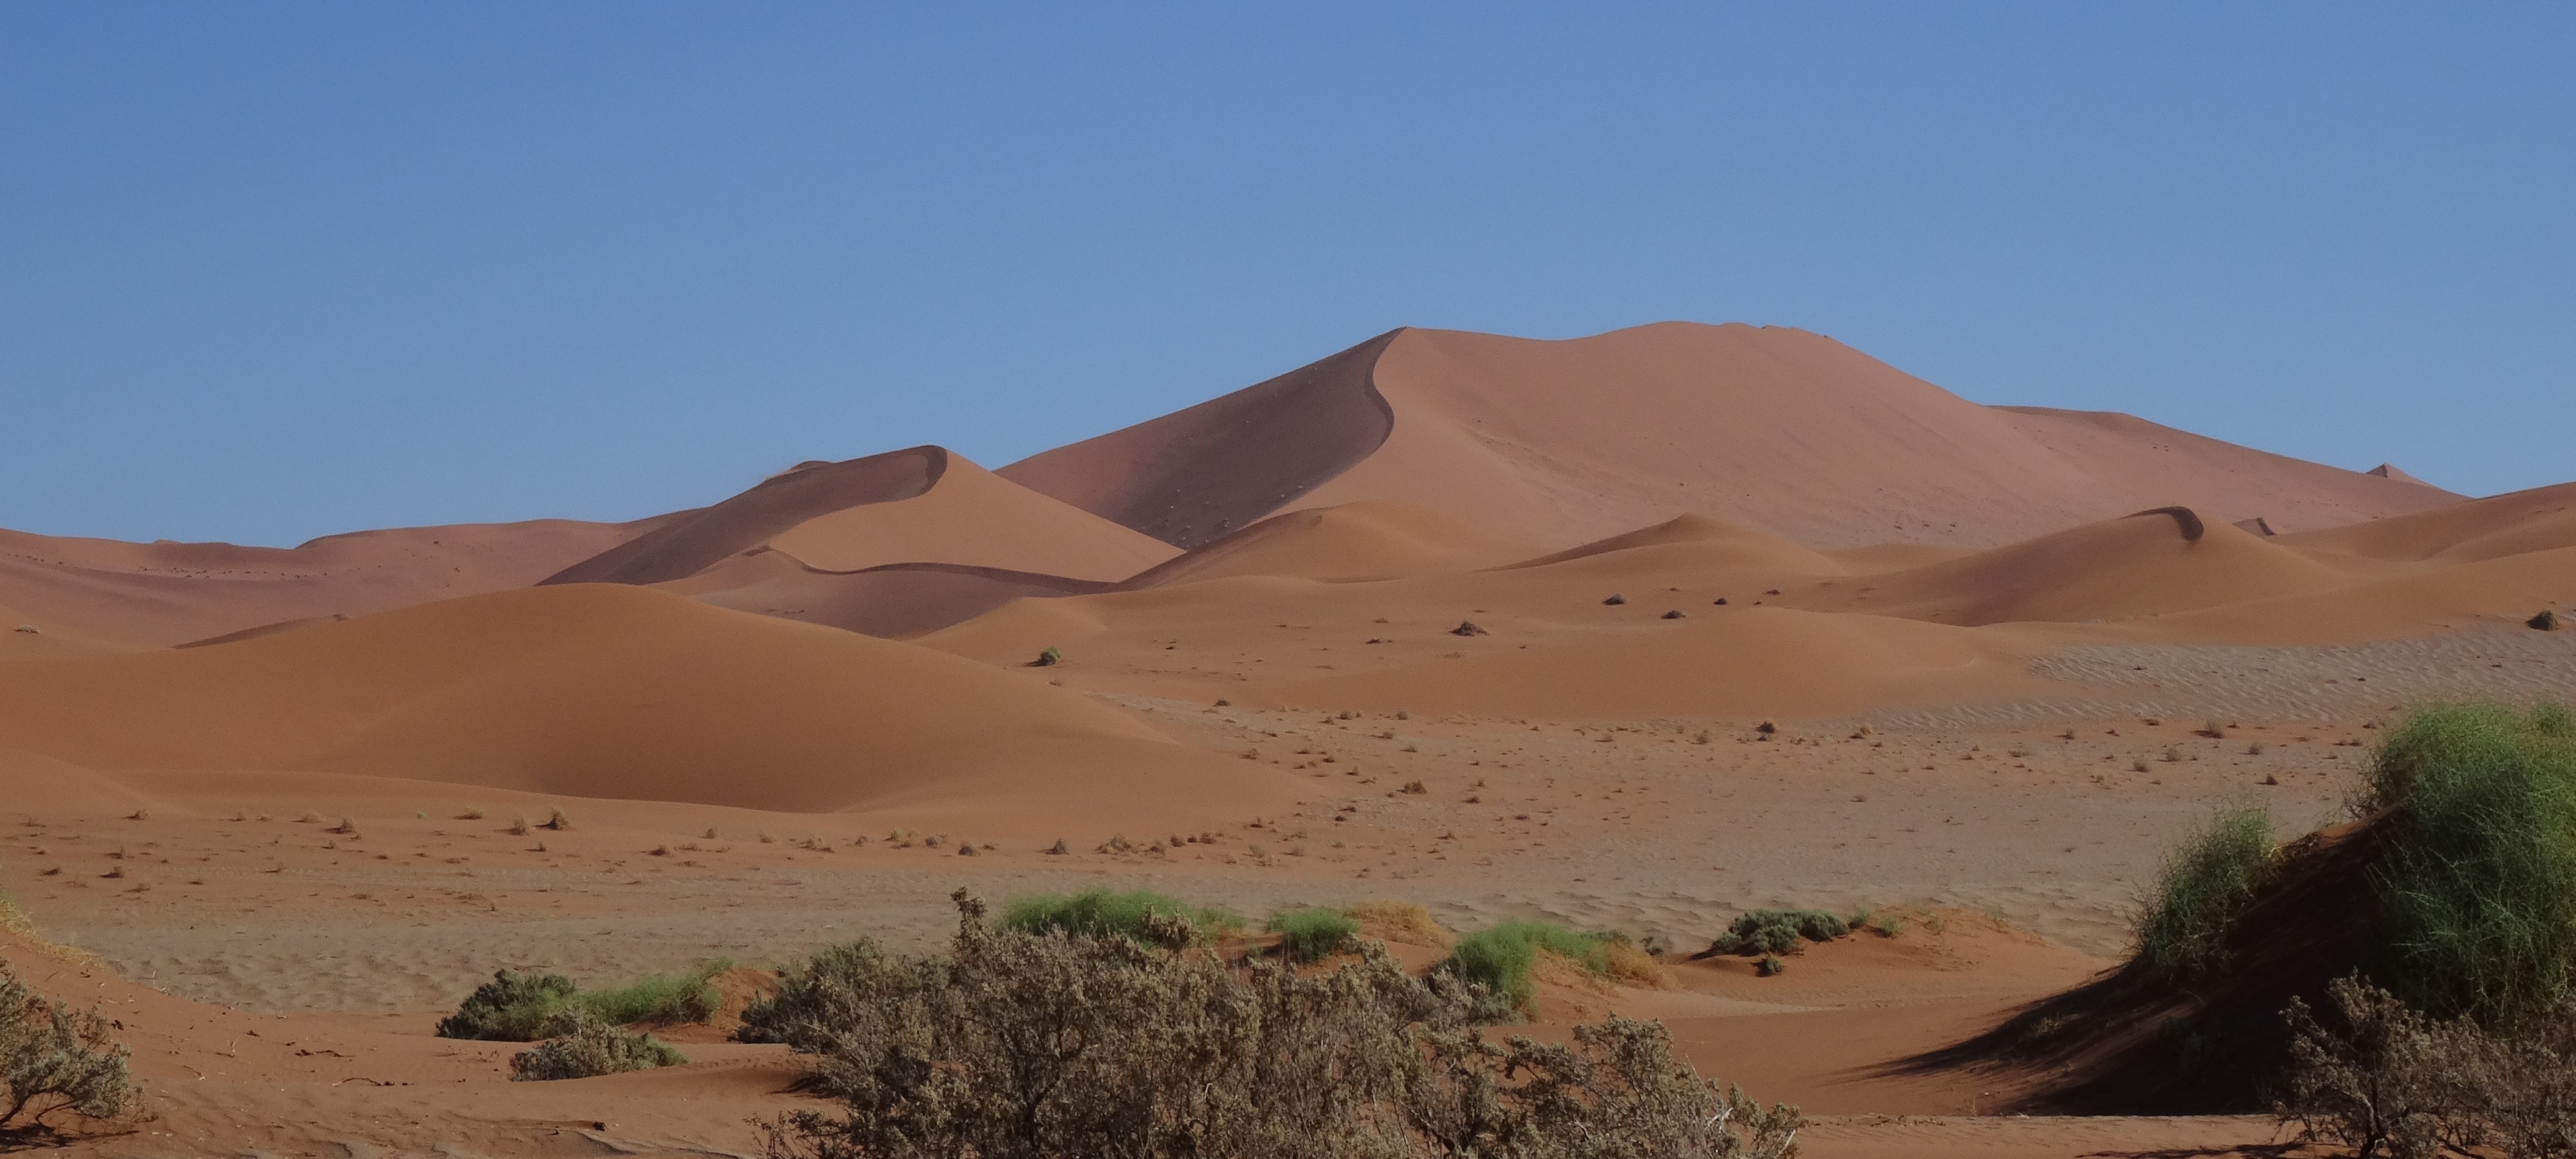
landscape, sand, desert, dunes, grassland, plateau, habitat, sahara, wadi, distant view, landform, erg, namibia, natural environment, geographical feature, aeolian landform